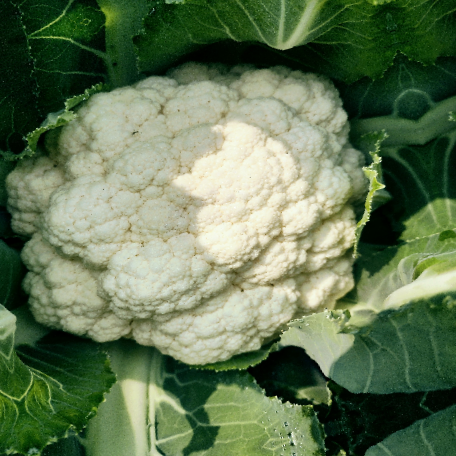
Label: Disease Free